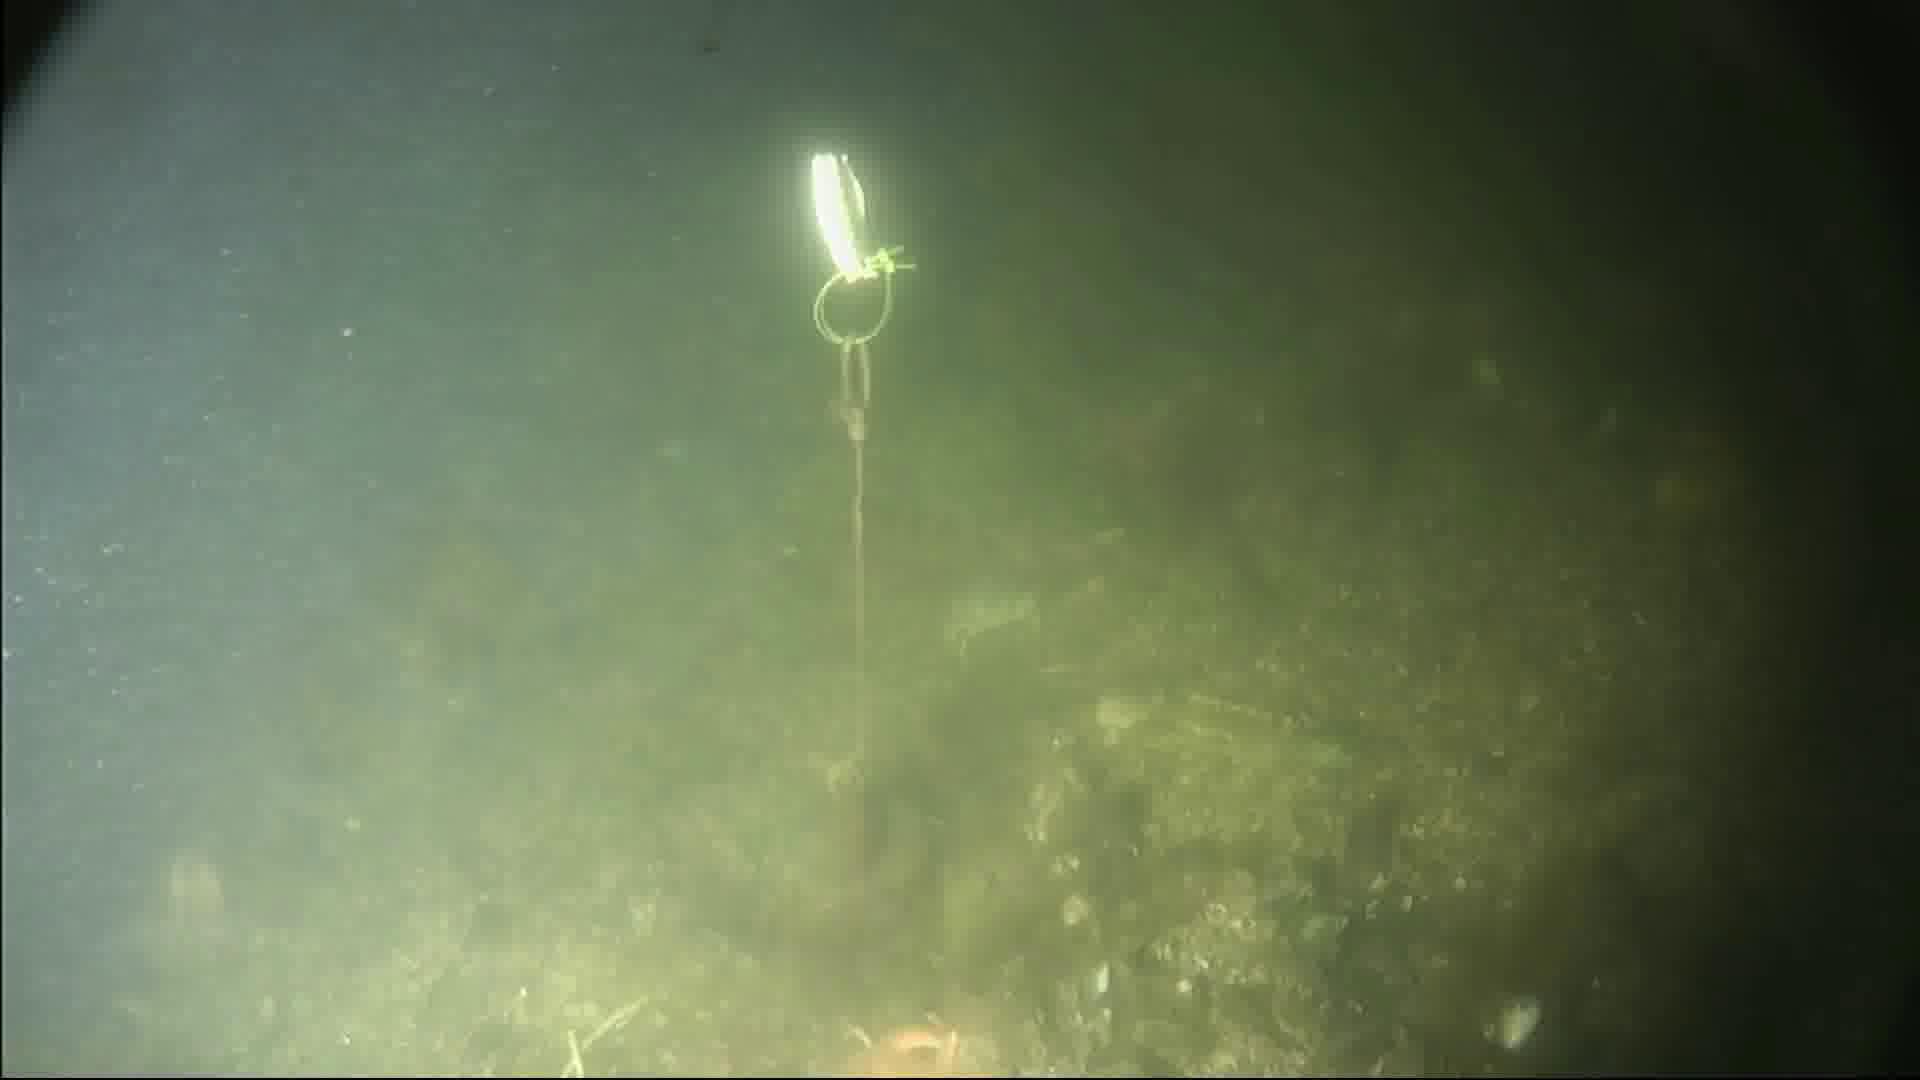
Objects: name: starfish
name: crab